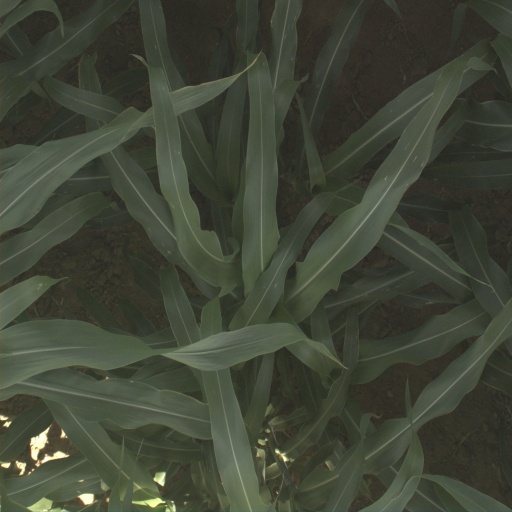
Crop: sorghum